Madame de Ventadour

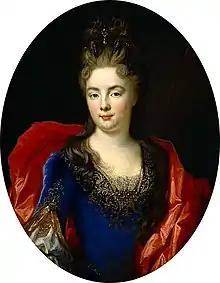
Her only child, Anne Genevieve de Levis, Nicolas de Largillière.

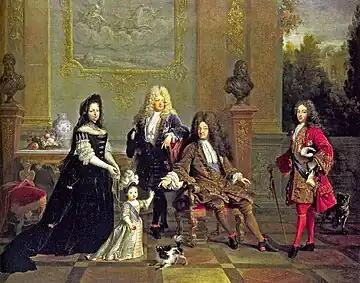
A composite portrait of the Bourbon succession, made in the period 1715–1720. Louis XIV, surrounded by his heirs, gestures to his great-grandson, Louis, Duke of Anjou (the future King Louis XV), symbolising the older man's approval of his young heir. Madame de Ventadour, the young duke's governess (and the only non-royal in the painting) holds in her hands her charge's reins. Her presence references her role in "saving" the dynasty in the measles epidemic of 1712.

Madame de Ventadour lived the major part of her life at the Royal Court where she had a long career, serving in different positions at the Royal Court for over seventy years. Between 1660 and her marriage in 1671, she served as "Fille d'honneur" to the Queen.